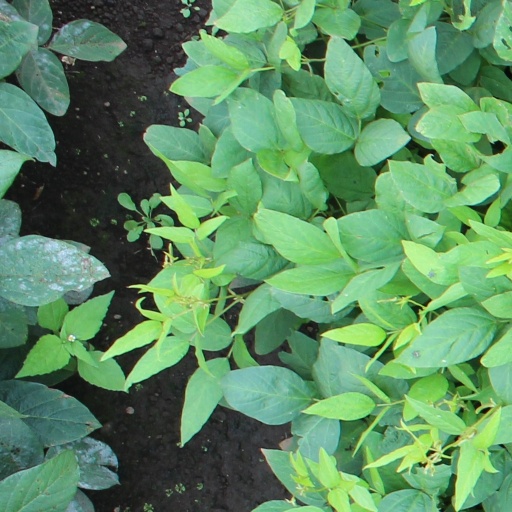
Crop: soybean